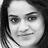
Emotion: happy